Question: Please indicate a possible affordance area of the apple that can be used for eating
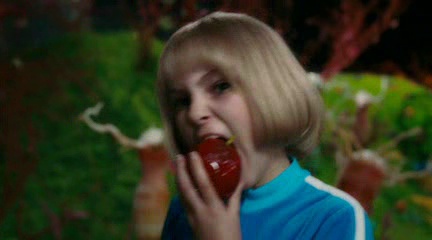
Answer: [182.5, 137, 243.5, 204]